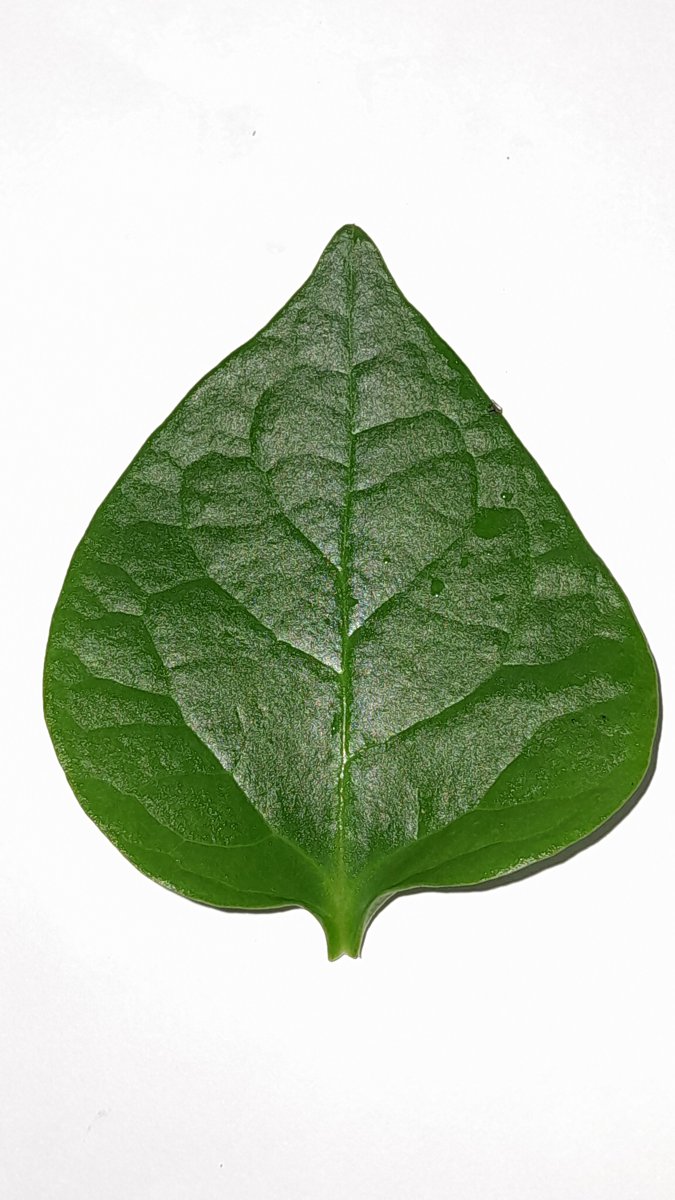
Label: Healthy-Leaf